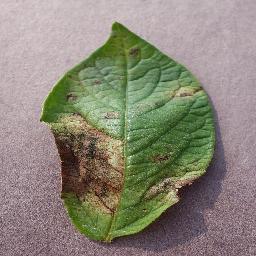
Label: Potato___Late_blight